Čierna nad Tisou

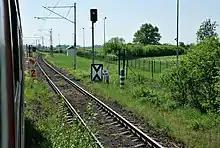
Railway border crossing

The town has a railway border crossing to Ukraine, where all trains have to change gauge. With 916 tracks this town is the biggest "harbour on land" in Central Europe. The first town across the border in Ukraine is Chop.